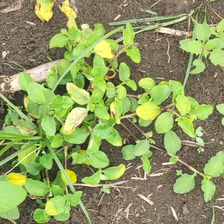
Weed species: Kena_(Commplina_benghalensio)